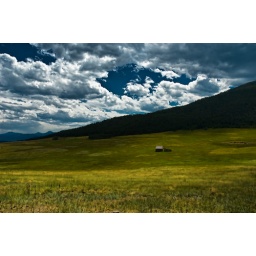
Evergreen, CO: An abandoned building sits in an open field